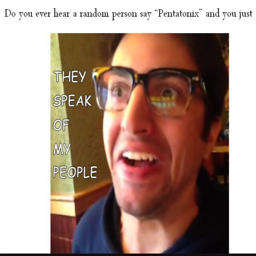
i barely know what to type now ... this made me way to happy ! :)